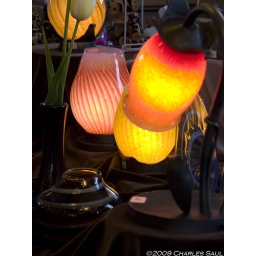
Amazing glass and metal work lamps made by Paul Peterson down at Pike Place Market Seattle